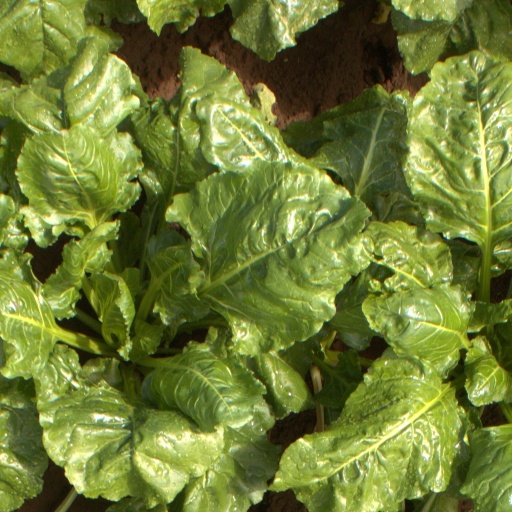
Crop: sugar beet